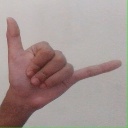
अक्षर: द